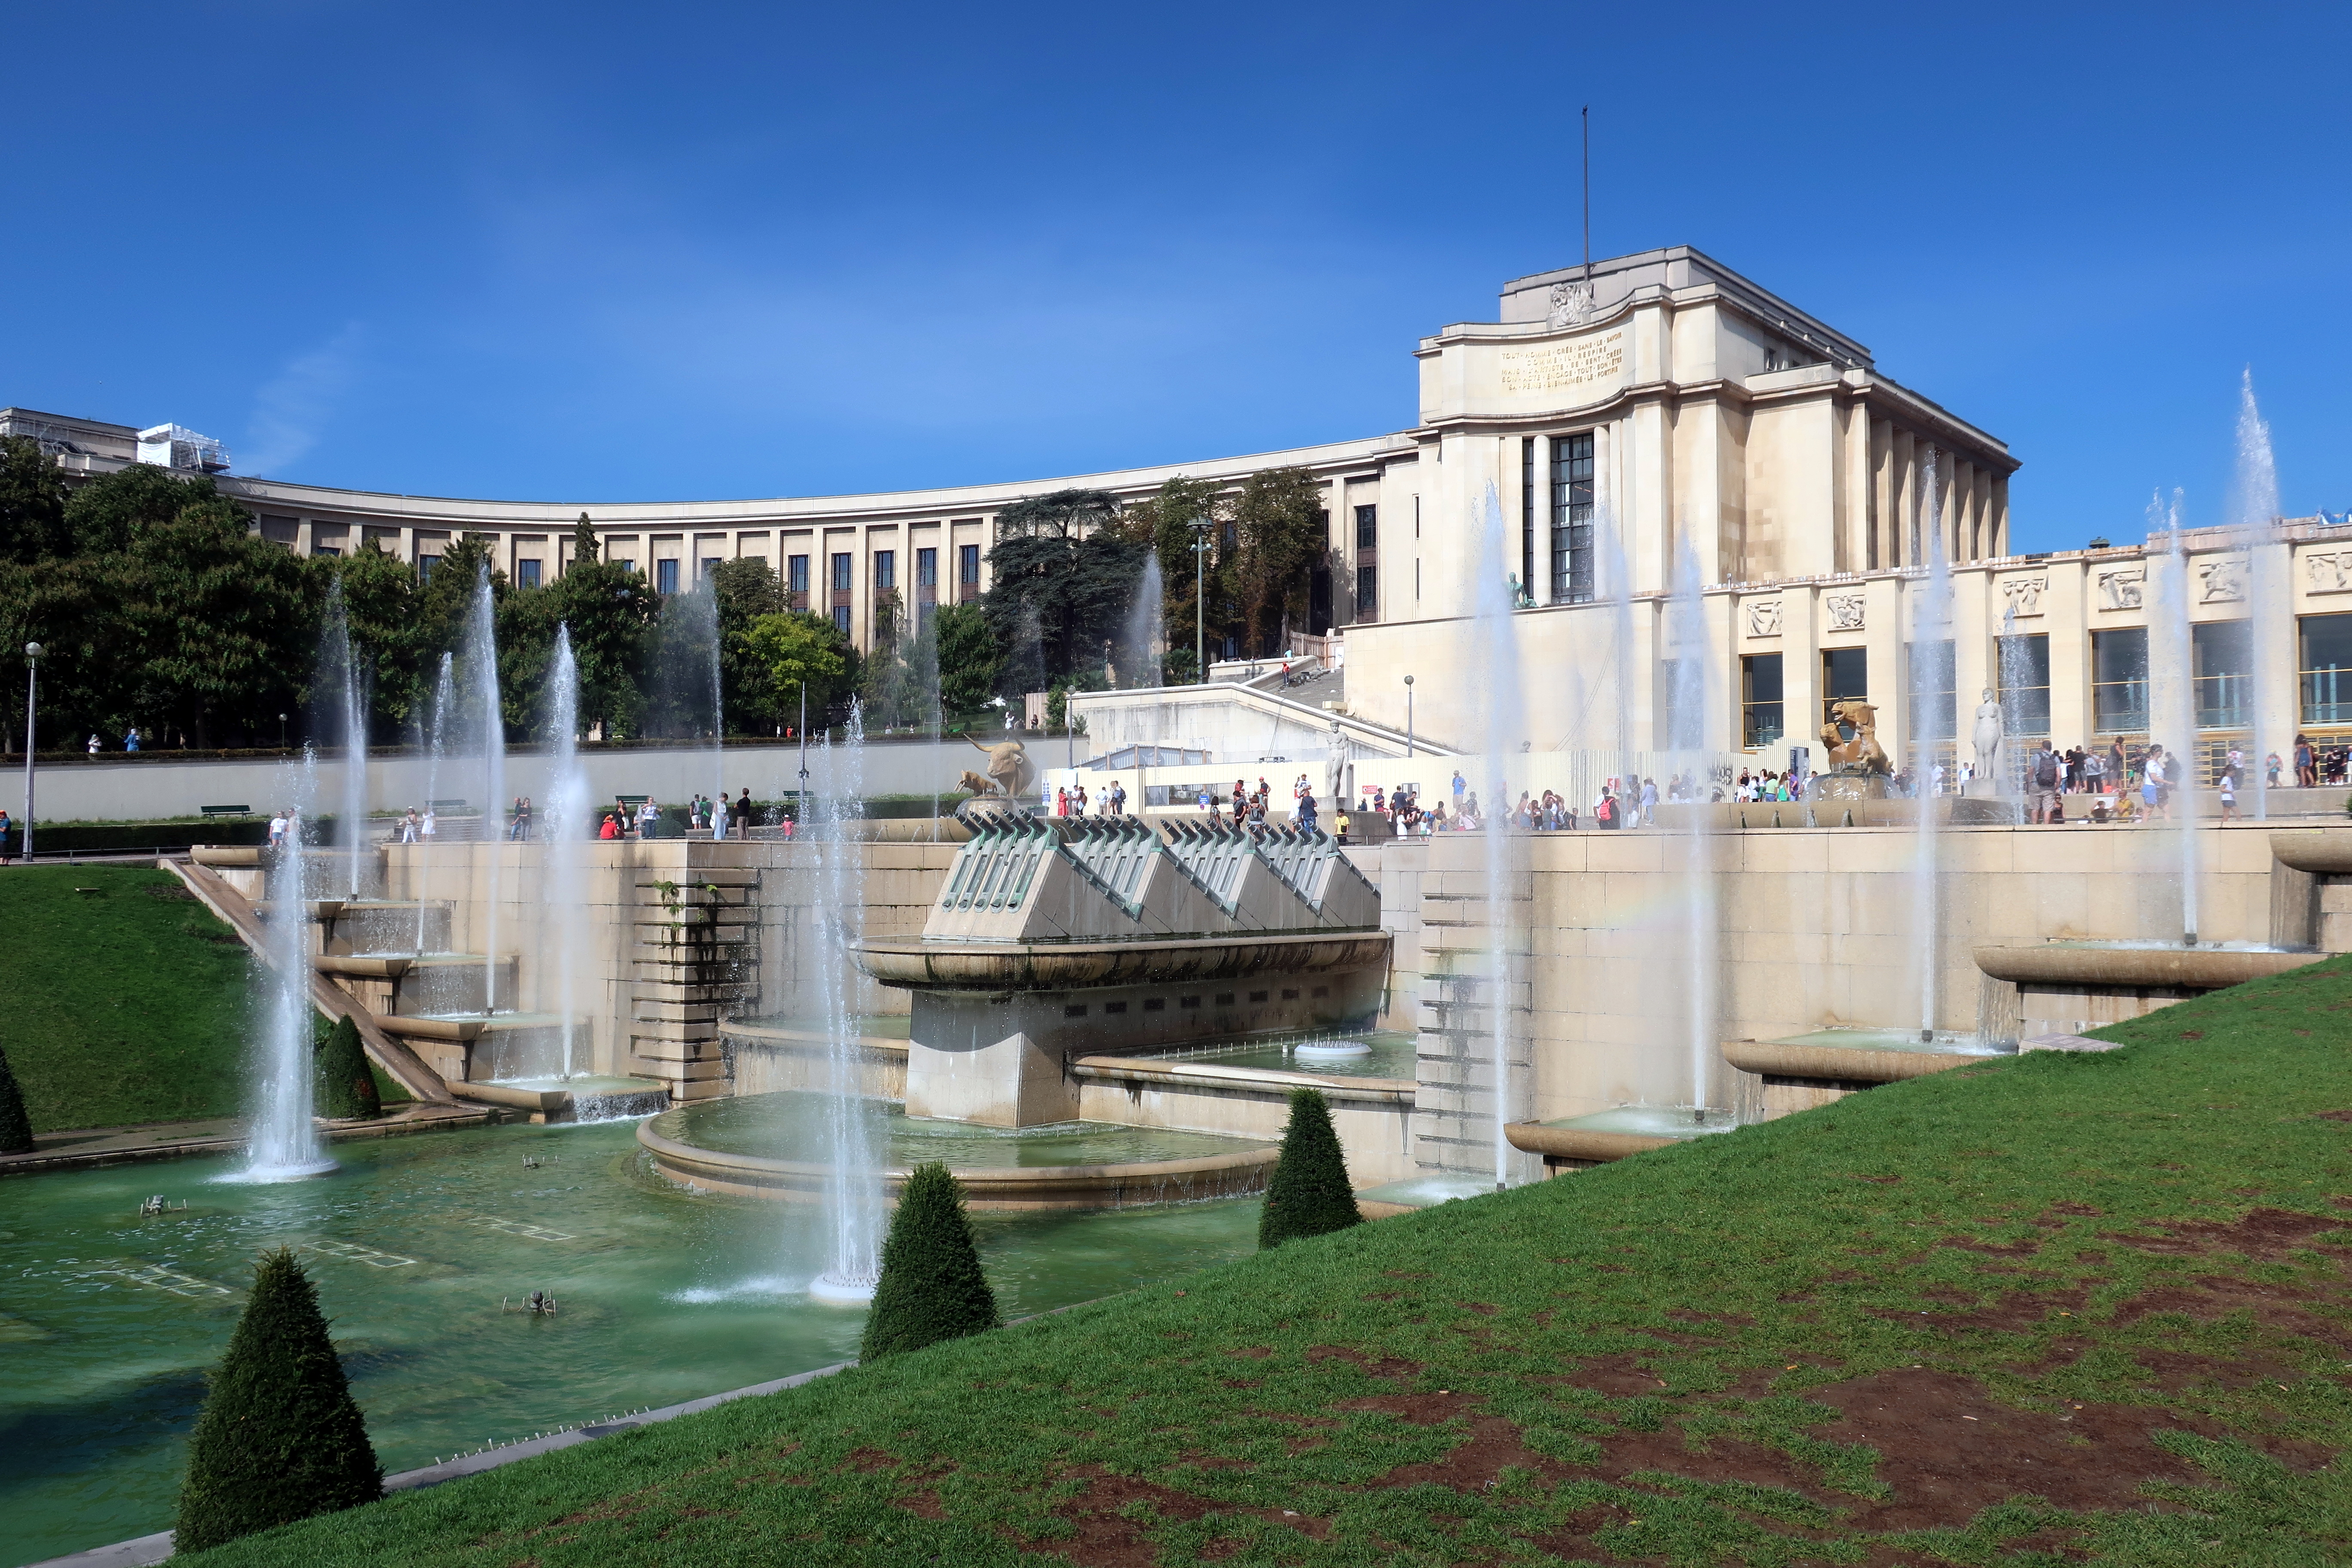
paris, water, jet, sky, plant, fountain, urban design, leisure, city, grass, facade, water feature, mixed use, reflection, tree, garden, headquarters, tourism, official residence, tourist attraction, landscape, resort town, estate, mansion, town square